Papi Gudia

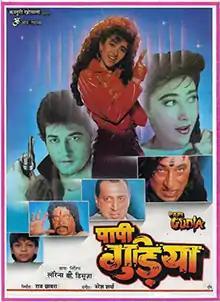
Poster

Papi Gudia is a 1996 Indian Hindi-language horror film directed by Lawrence D'Souza, starring Karisma Kapoor, Avinash Wadhavan, Tinnu Anand, and Shakti Kapoor. The film is heavily inspired by the American film series "Child's Play" and served as an unofficial remake of the first "Child's Play" film (1988). It was declared "disaster" by Box Office India.